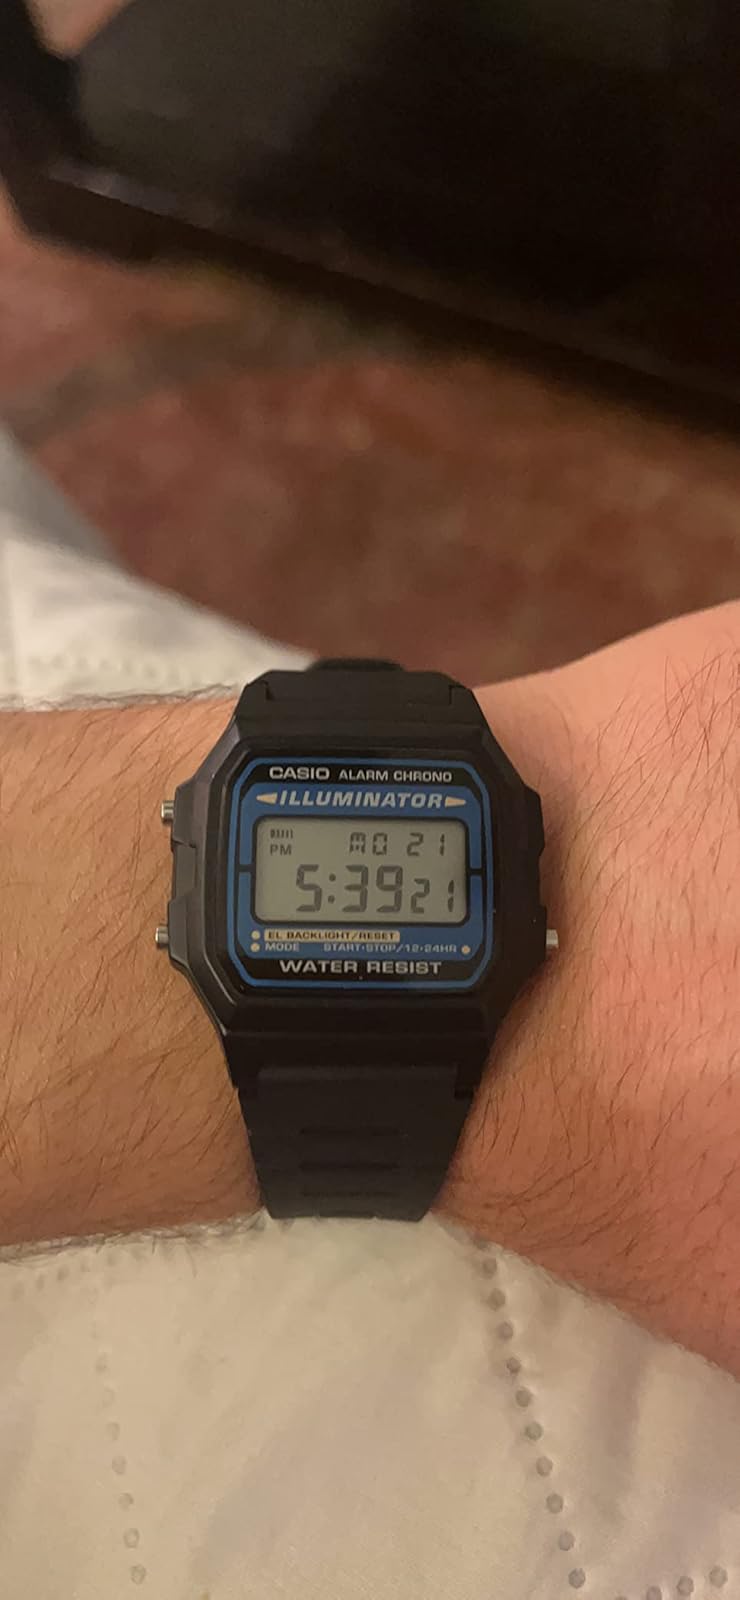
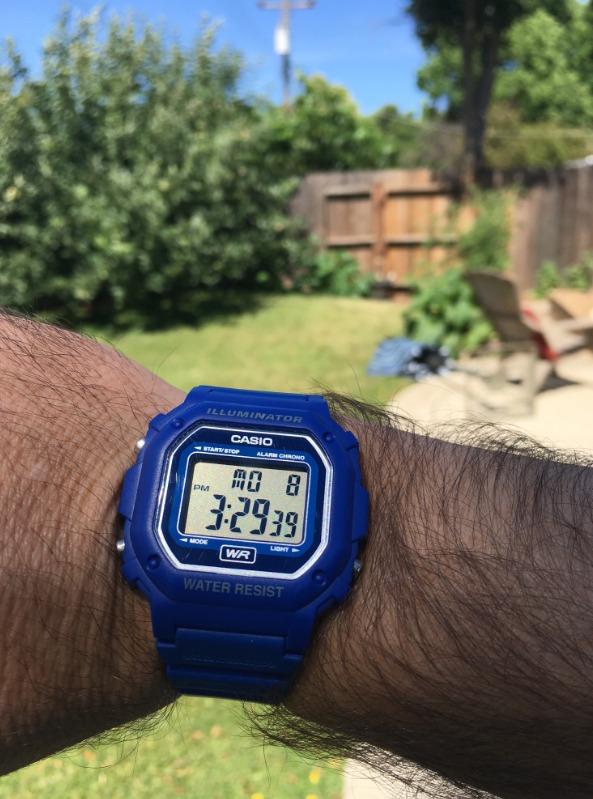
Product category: accessories_watch
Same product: no